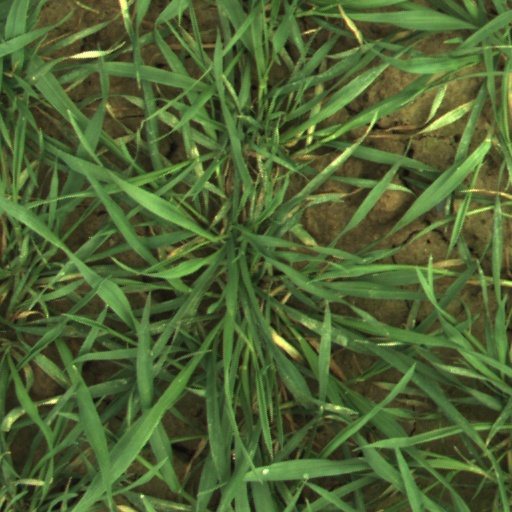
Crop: wheat